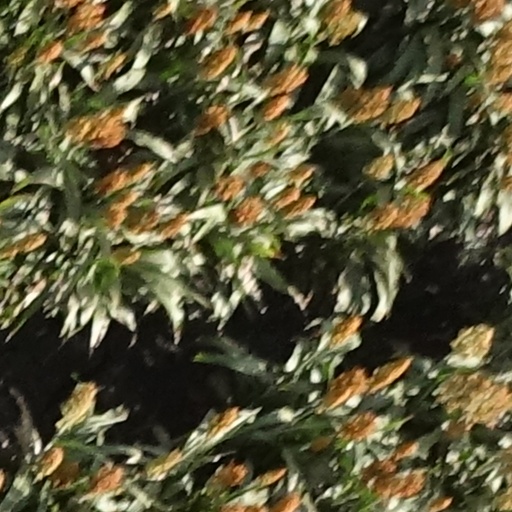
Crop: sorghum